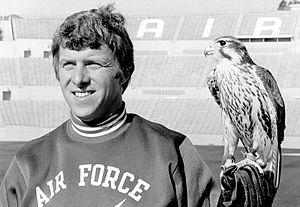
Duane Charles Parcells connu sous le nom de Bill Parcells surnommé The Tuna ou The Big Tuna, né le 22 août 1941 à Englewood, est une personnalité américaine du football américain professionnel.